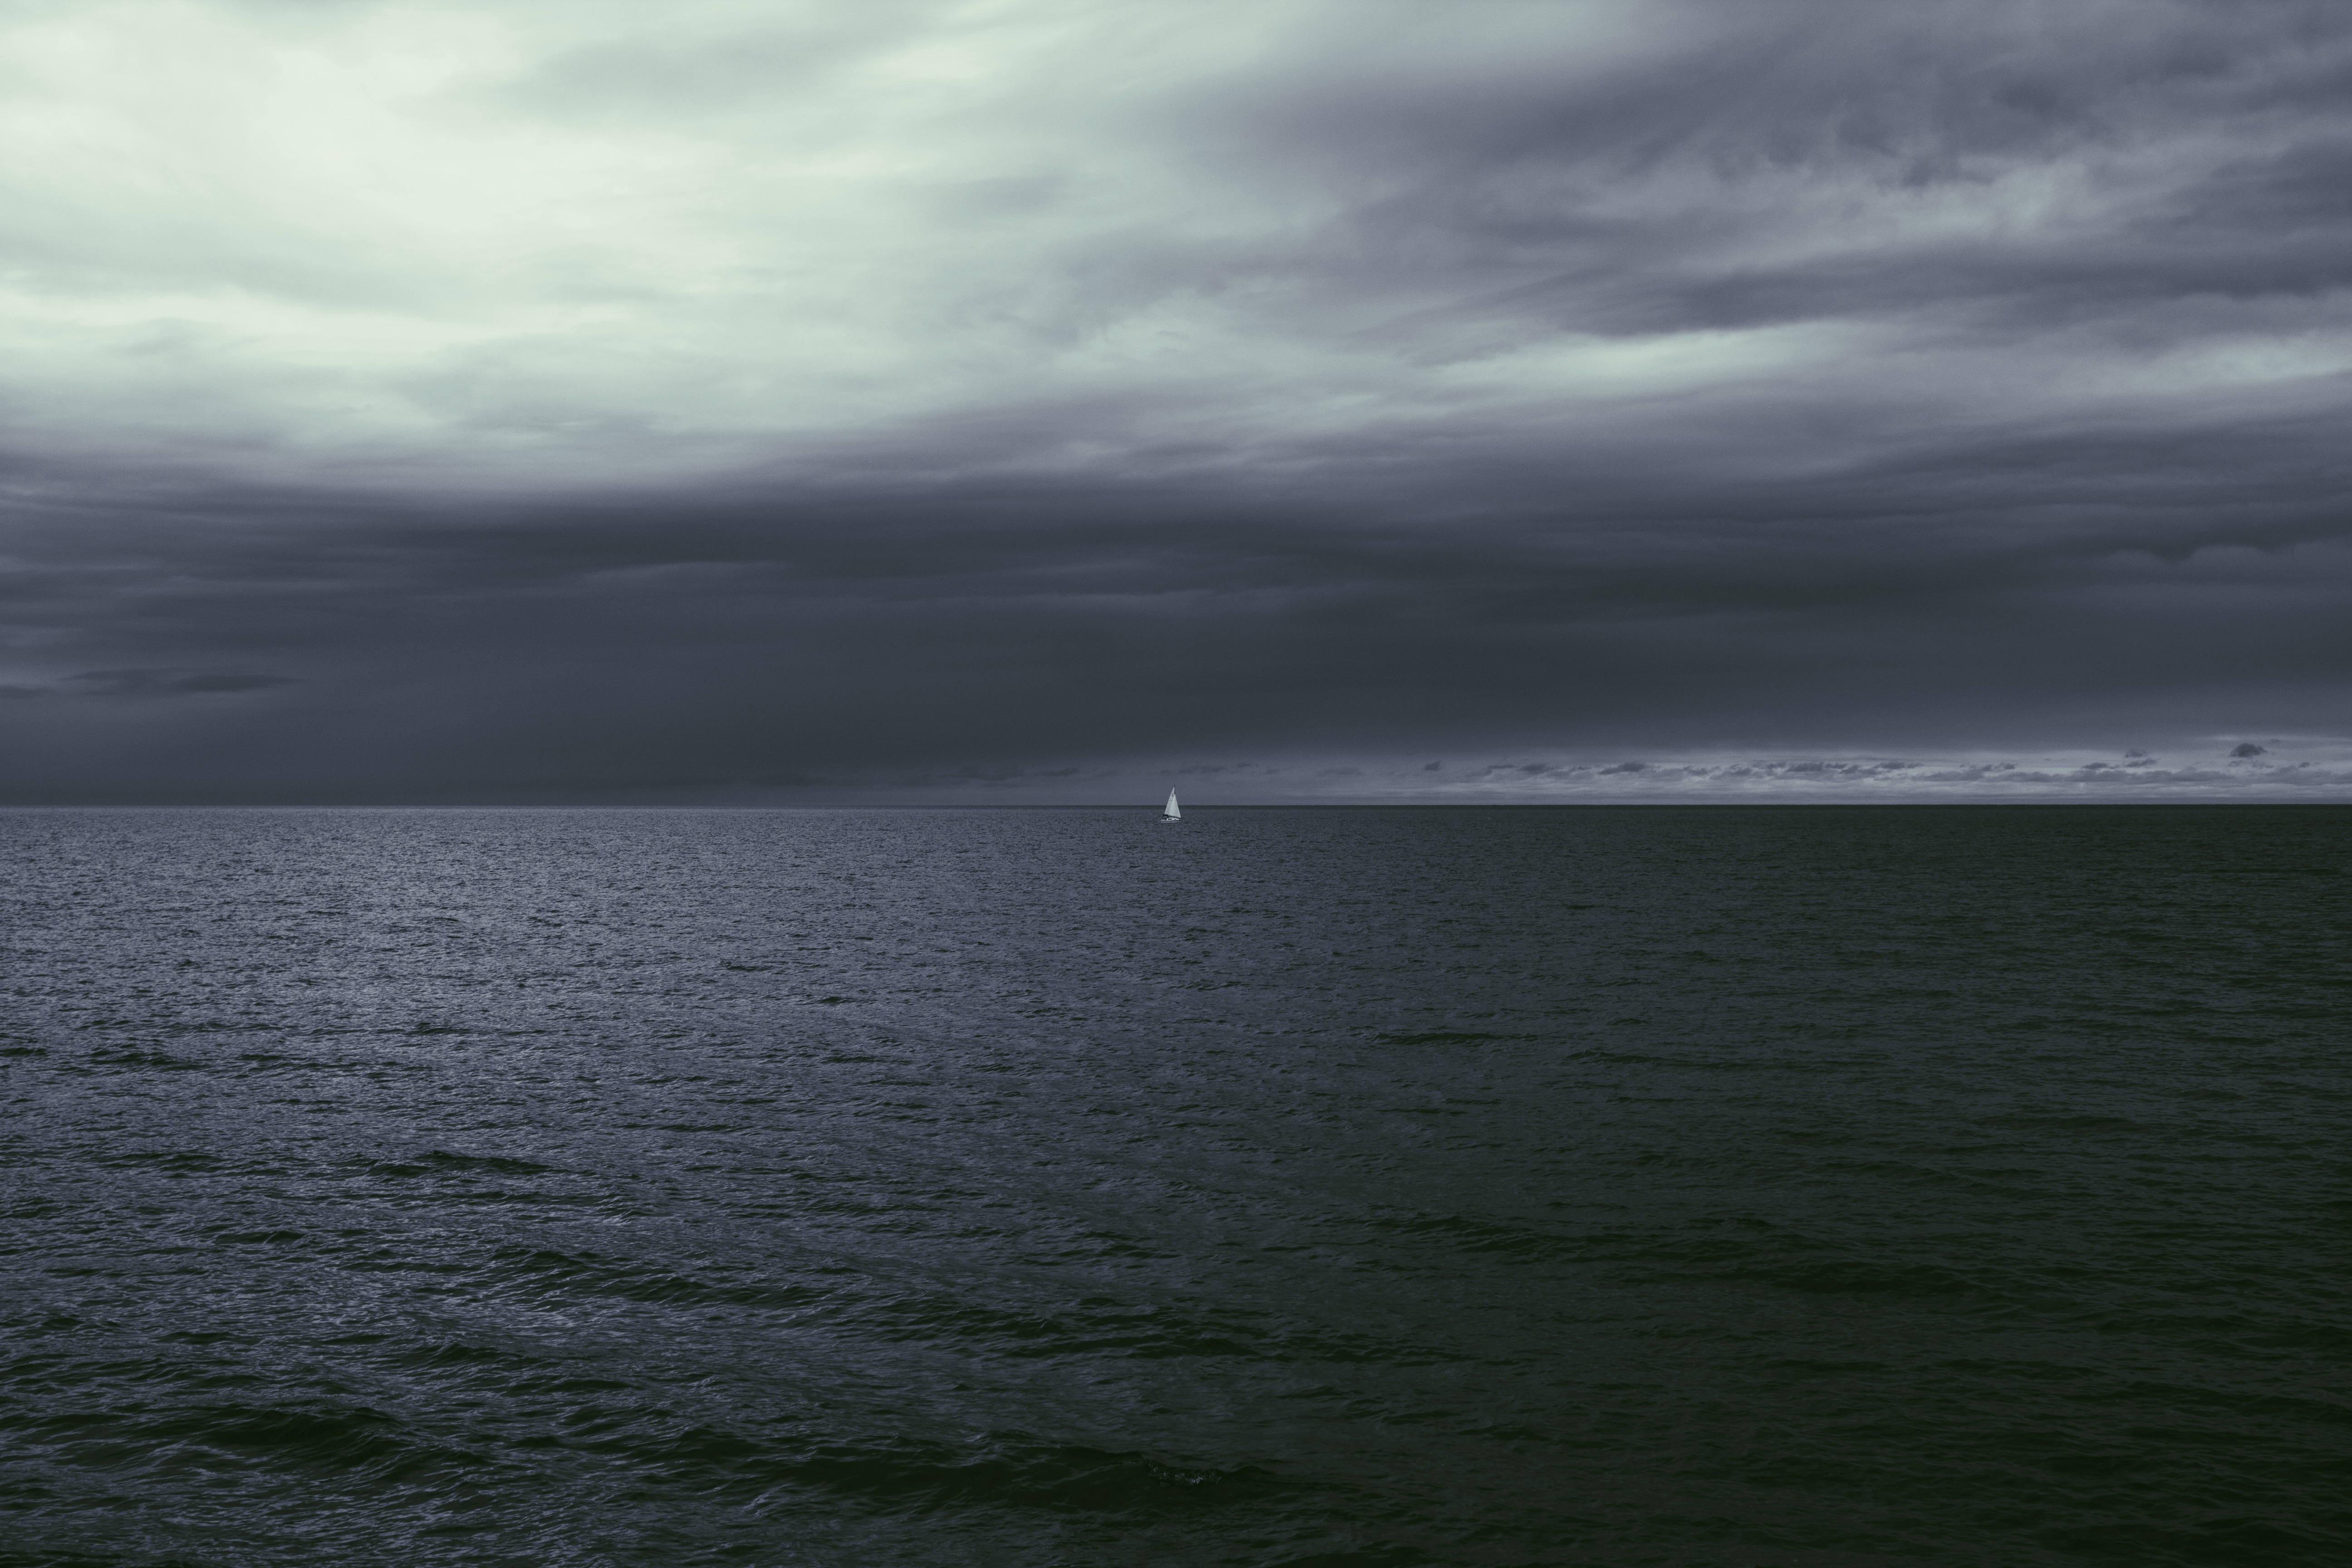
sea, coast, water, ocean, horizon, cloud, sky, shore, wave, lake, dawn, dusk, weather, bay, cloudscape, body of water, meteorological phenomenon, atmospheric phenomenon, wind wave